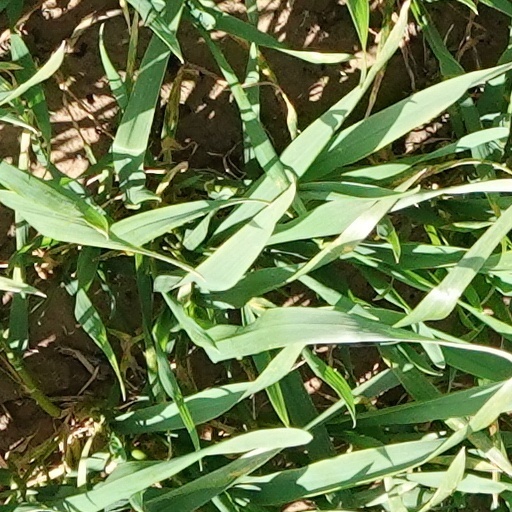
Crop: wheat